Margery Fish

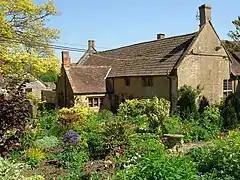
East Lambrook Manor and garden in 2007

As the garden website put it, "Margery Fish developed a style of gardening which was in tune with the times: the Second World War had made labour scarce and expensive and it was no longer a reality to have paid teams of gardeners. Gardens had to change. While the cottage garden style was already apparent at Hidcote and Sissinghurst, these were gardens that still required paid gardeners. What Mrs Fish created at East Lambrook Manor, was a grand cottage garden on a domestic scale." The garden was awarded Grade I status by English Heritage in 1992.